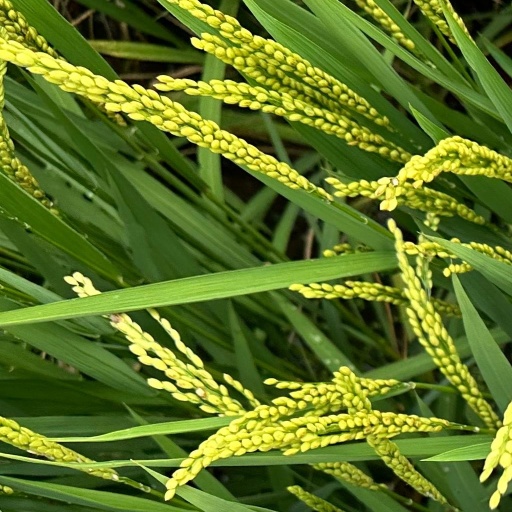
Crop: rice